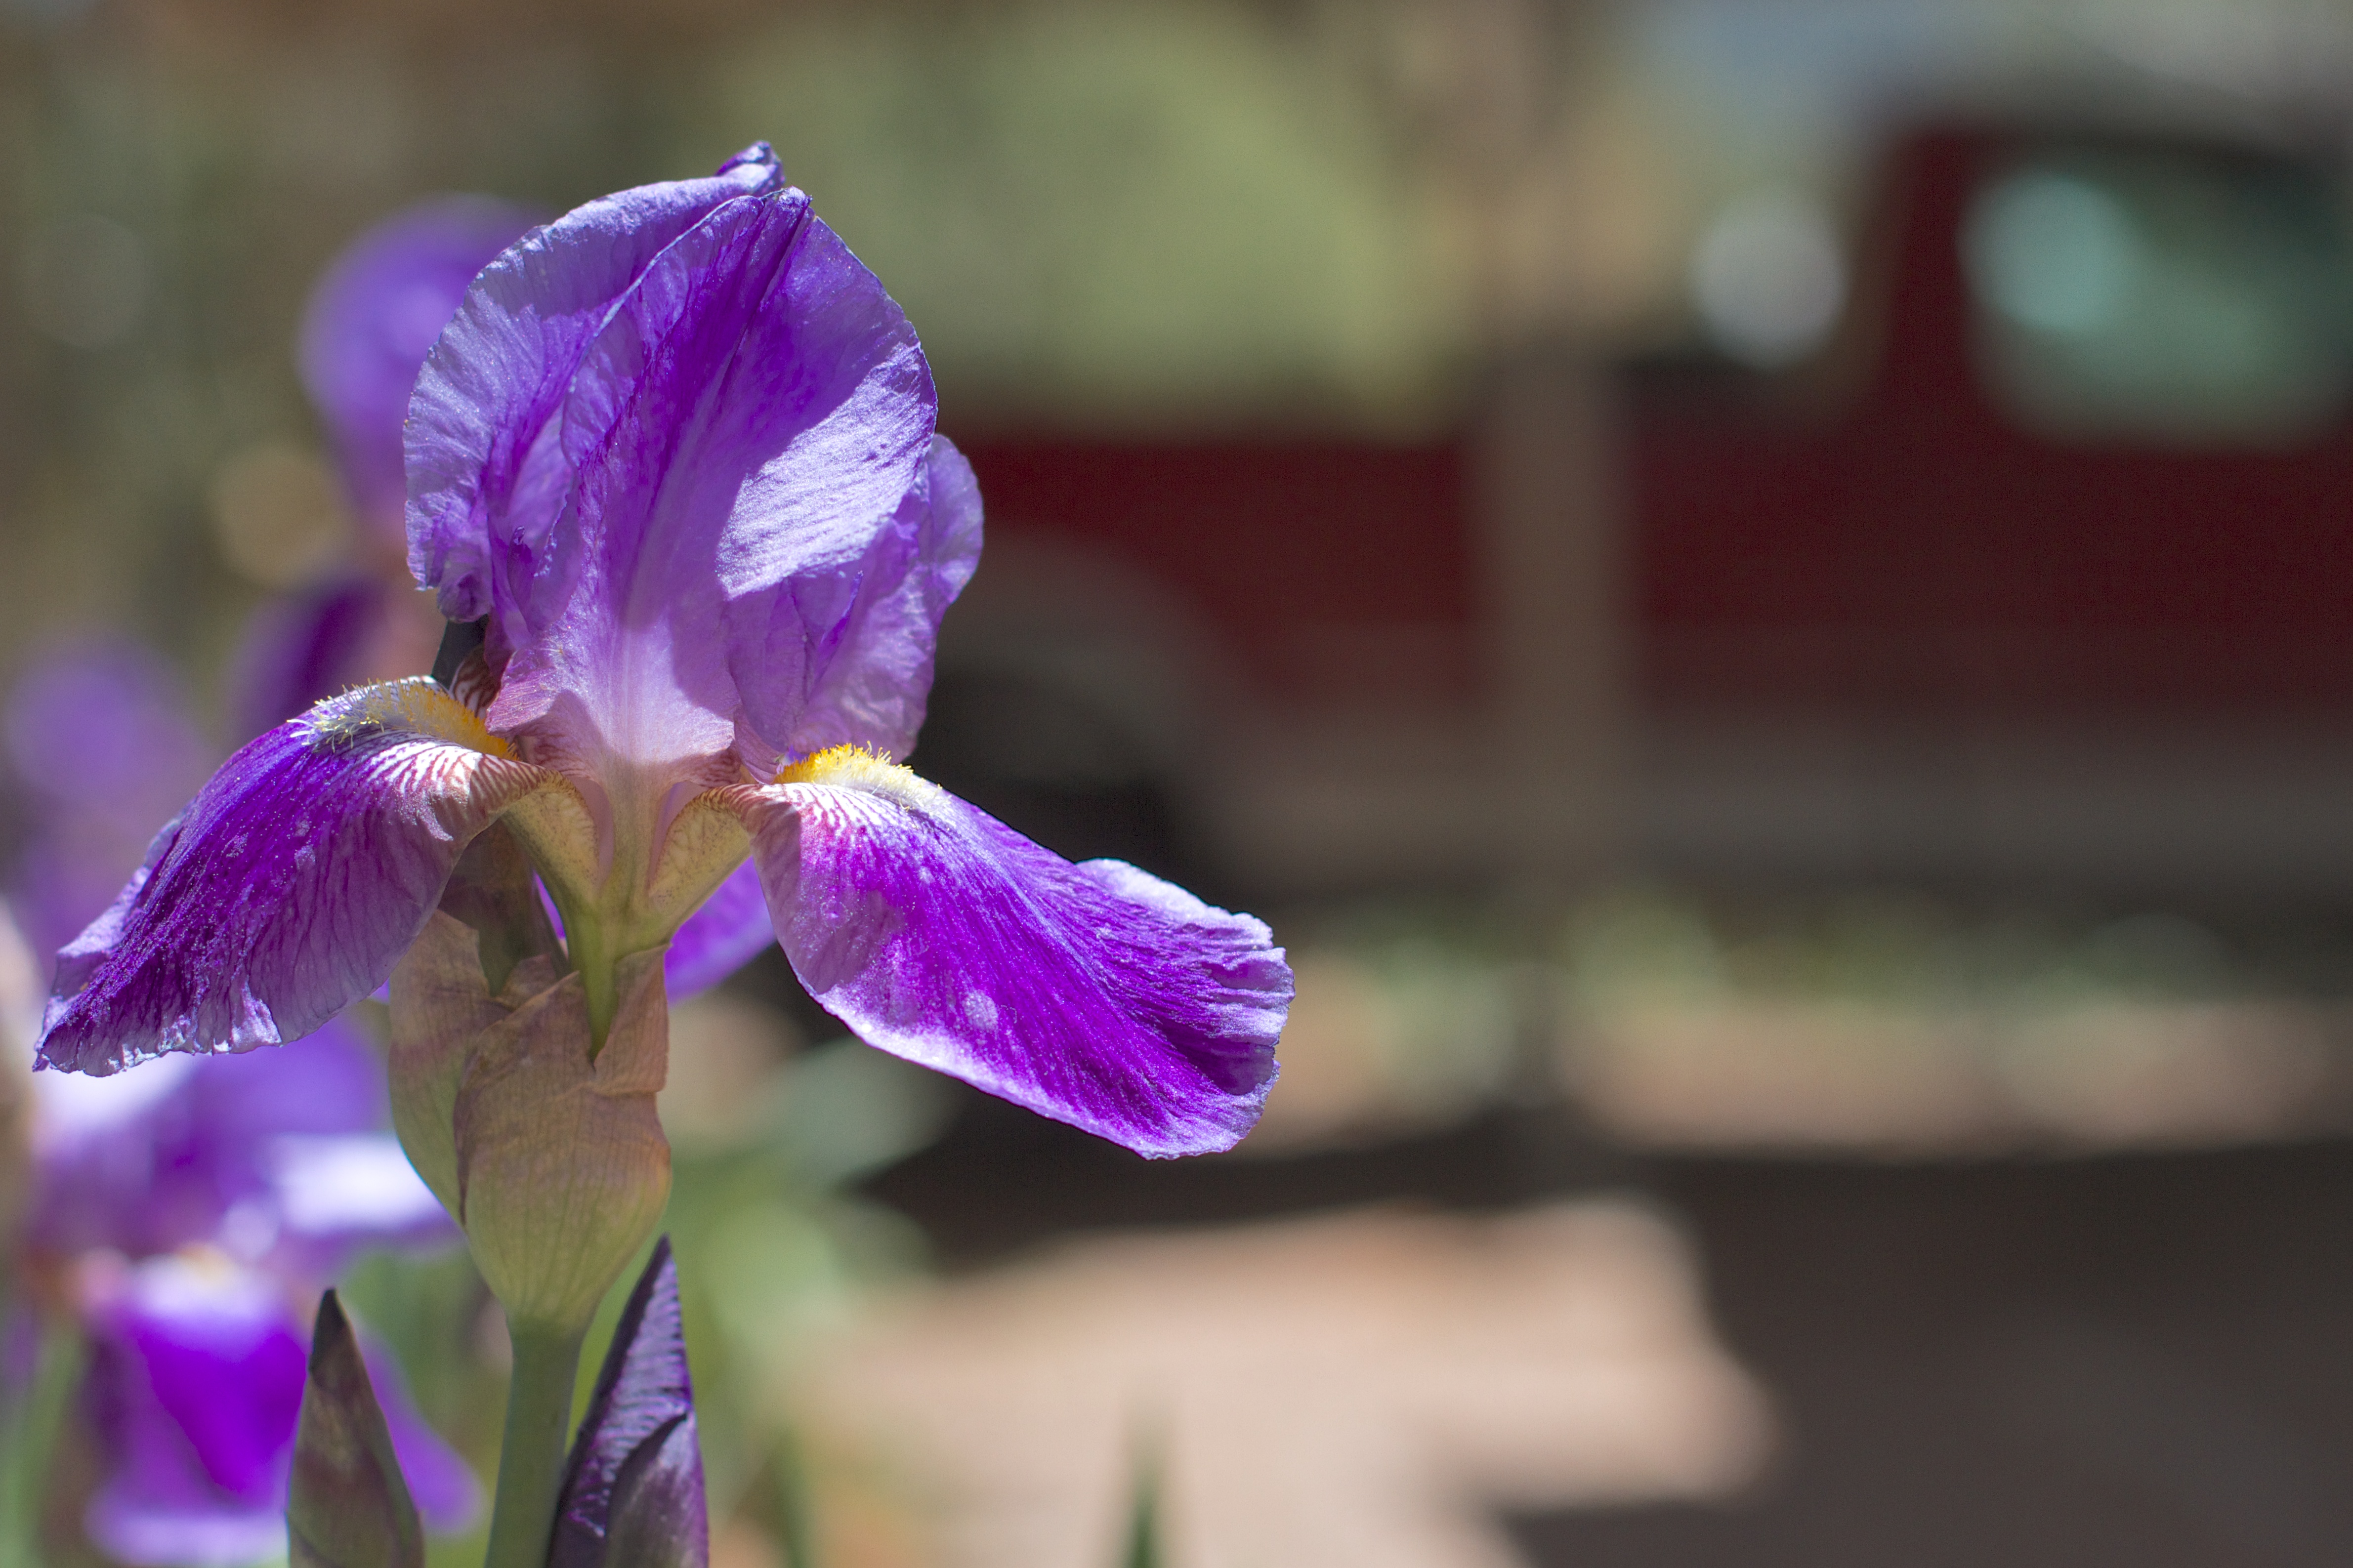
blossom, plant, flower, petal, botany, flora, close up, iris, eye, organ, macro photography, flowering plant, plant stem, land plant